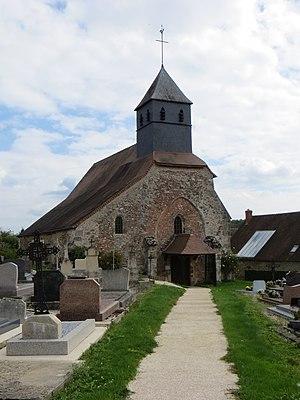
Vue générale de l'église
Suizy-le-Franc est une commune française, située dans le département de la Marne en région Grand Est.